Random number book

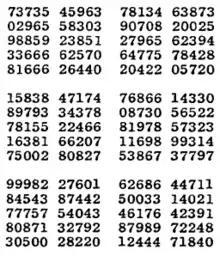
Lines 10580–10594, columns 21–40, from "A Million Random Digits with 100,000 Normal Deviates"

A random number book is a book whose main content is a large number of random numbers or random digits. Such books were used in early cryptography and experimental design, and were published by the RAND Corporation and others. The RAND Corporation book "A Million Random Digits with 100,000 Normal Deviates" was first published in 1955 and was reissued in 2001. A sequel, "A Million And One Random Digits" was published in 2022. Tables of random numbers have probably been used for multiple purposes at least since the Industrial Revolution. A table of random numbers was made by L.H.C. Tippett.